Radha Krishna

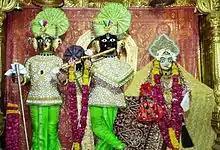
Radha (right), Krishna (center) at Swaminarayan temple Gadhada, Gujarat

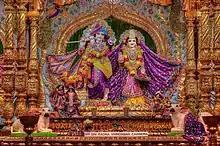
Radha Krishna temple in Wheeling, West Virginia

Temples of "Shri Radha Krishna" are prevalent throughout India and the world. However, Braj region including Vrindavan, Barsana, Gokul, Nandgaon, and Mathura are considered to be the centers of Radha Krishna worship. Some of the important temples of Radha Krishna in Braj region are -